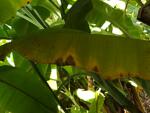
Label: xamthomonas